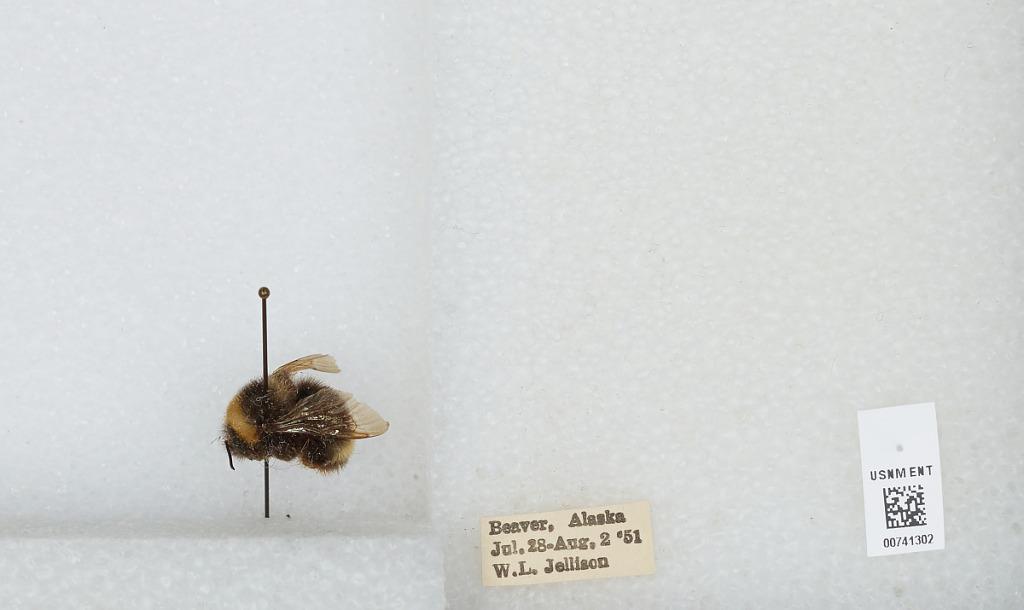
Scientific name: Bombus (Bombus) occidentalis Greene
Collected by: W. Jellison
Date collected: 1951-7-28
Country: United States
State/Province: Alaska
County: Yukon-Koyukuk
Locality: Beaver
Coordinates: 66.3597, -147.398